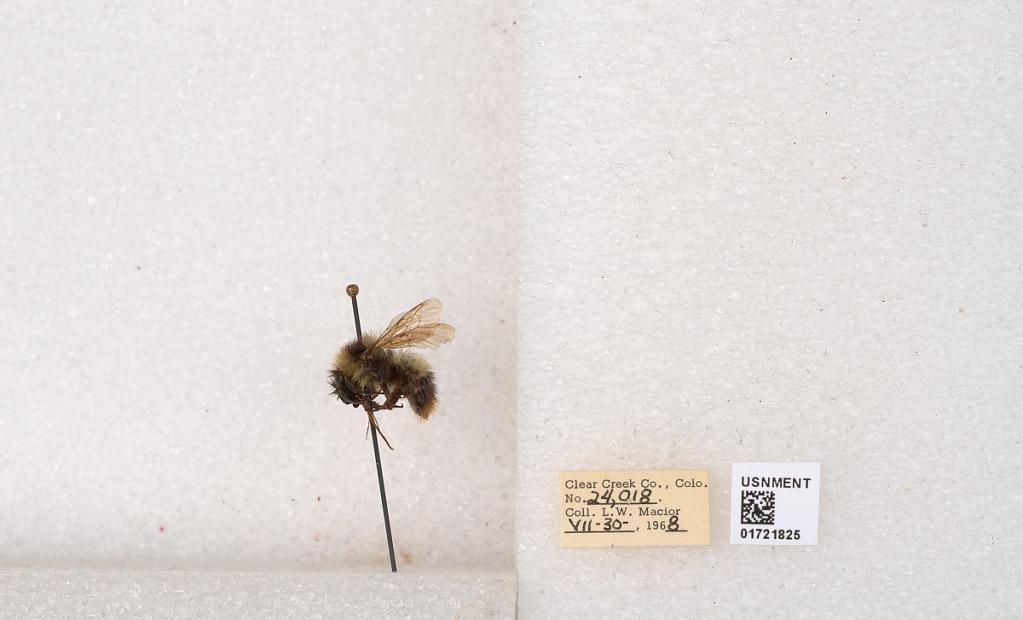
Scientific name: Bombus kirbyellus
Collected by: L. Macior
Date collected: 1968-7-30
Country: United States
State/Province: Colorado
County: Clear Creek
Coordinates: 39.6891, -105.644